Thomas Hammond (athlete)

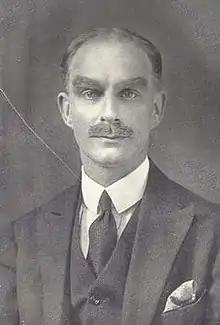

Thomas Edgar Hammond (18 June 1878 – 18 December 1945) was a British track and field athlete who competed in the 1908 Summer Olympics. He was a founder member of the Brotherhood of Centurions (Centurion no.10) and is remembered primarily for his prowess as a long distance race walker.